Engenas Lekganyane

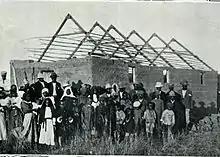
The Construction of St. Andrews Mission near Thabakgone, Transvaal

Engenas Lekganyane thus had a diverse Protestant background, with Lutheran, Anglican, and Presbyterian experiences. He is also said to have been close with his grandfather and uncle on his mother's side, both of whom were pagans and renowned traditional doctors.